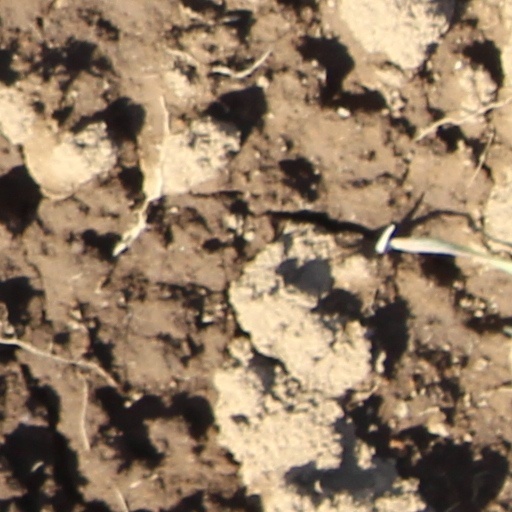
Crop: wheat